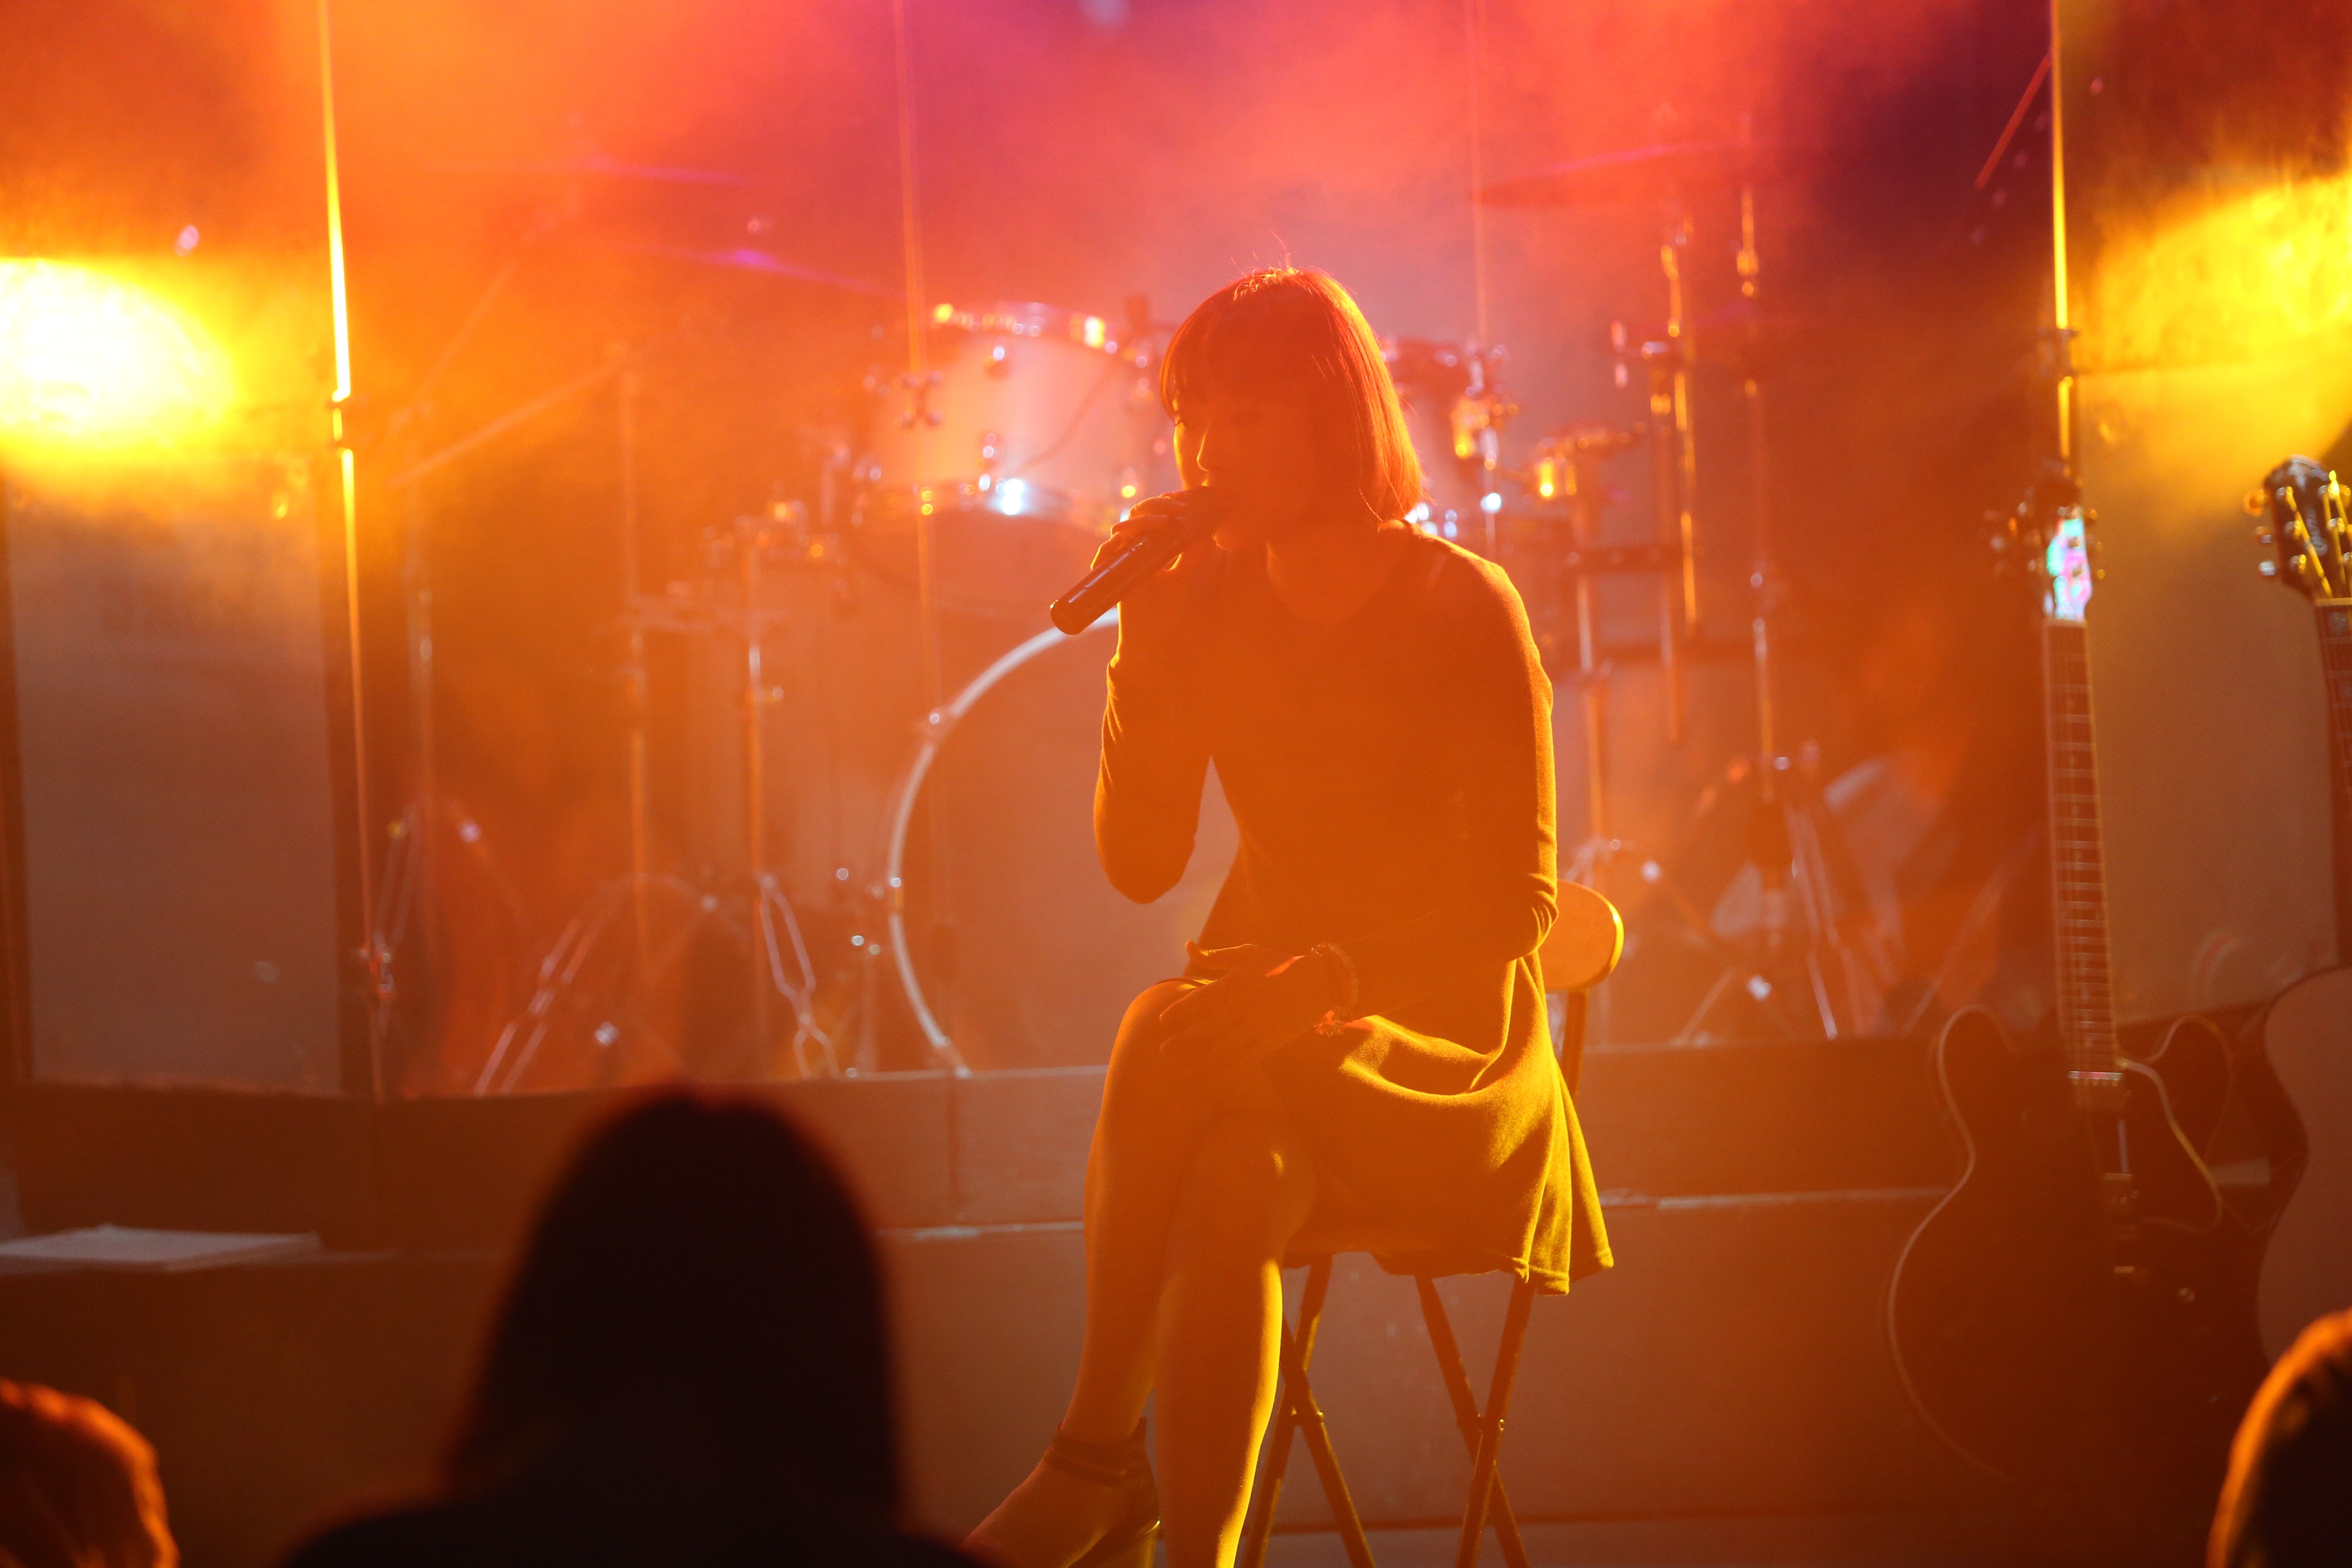
music, light, girl, woman, crowd, asian, concert, singer, color, flame, asia, yellow, sing, performance art, stage, performance, party, event, entertainment, disco, performing arts